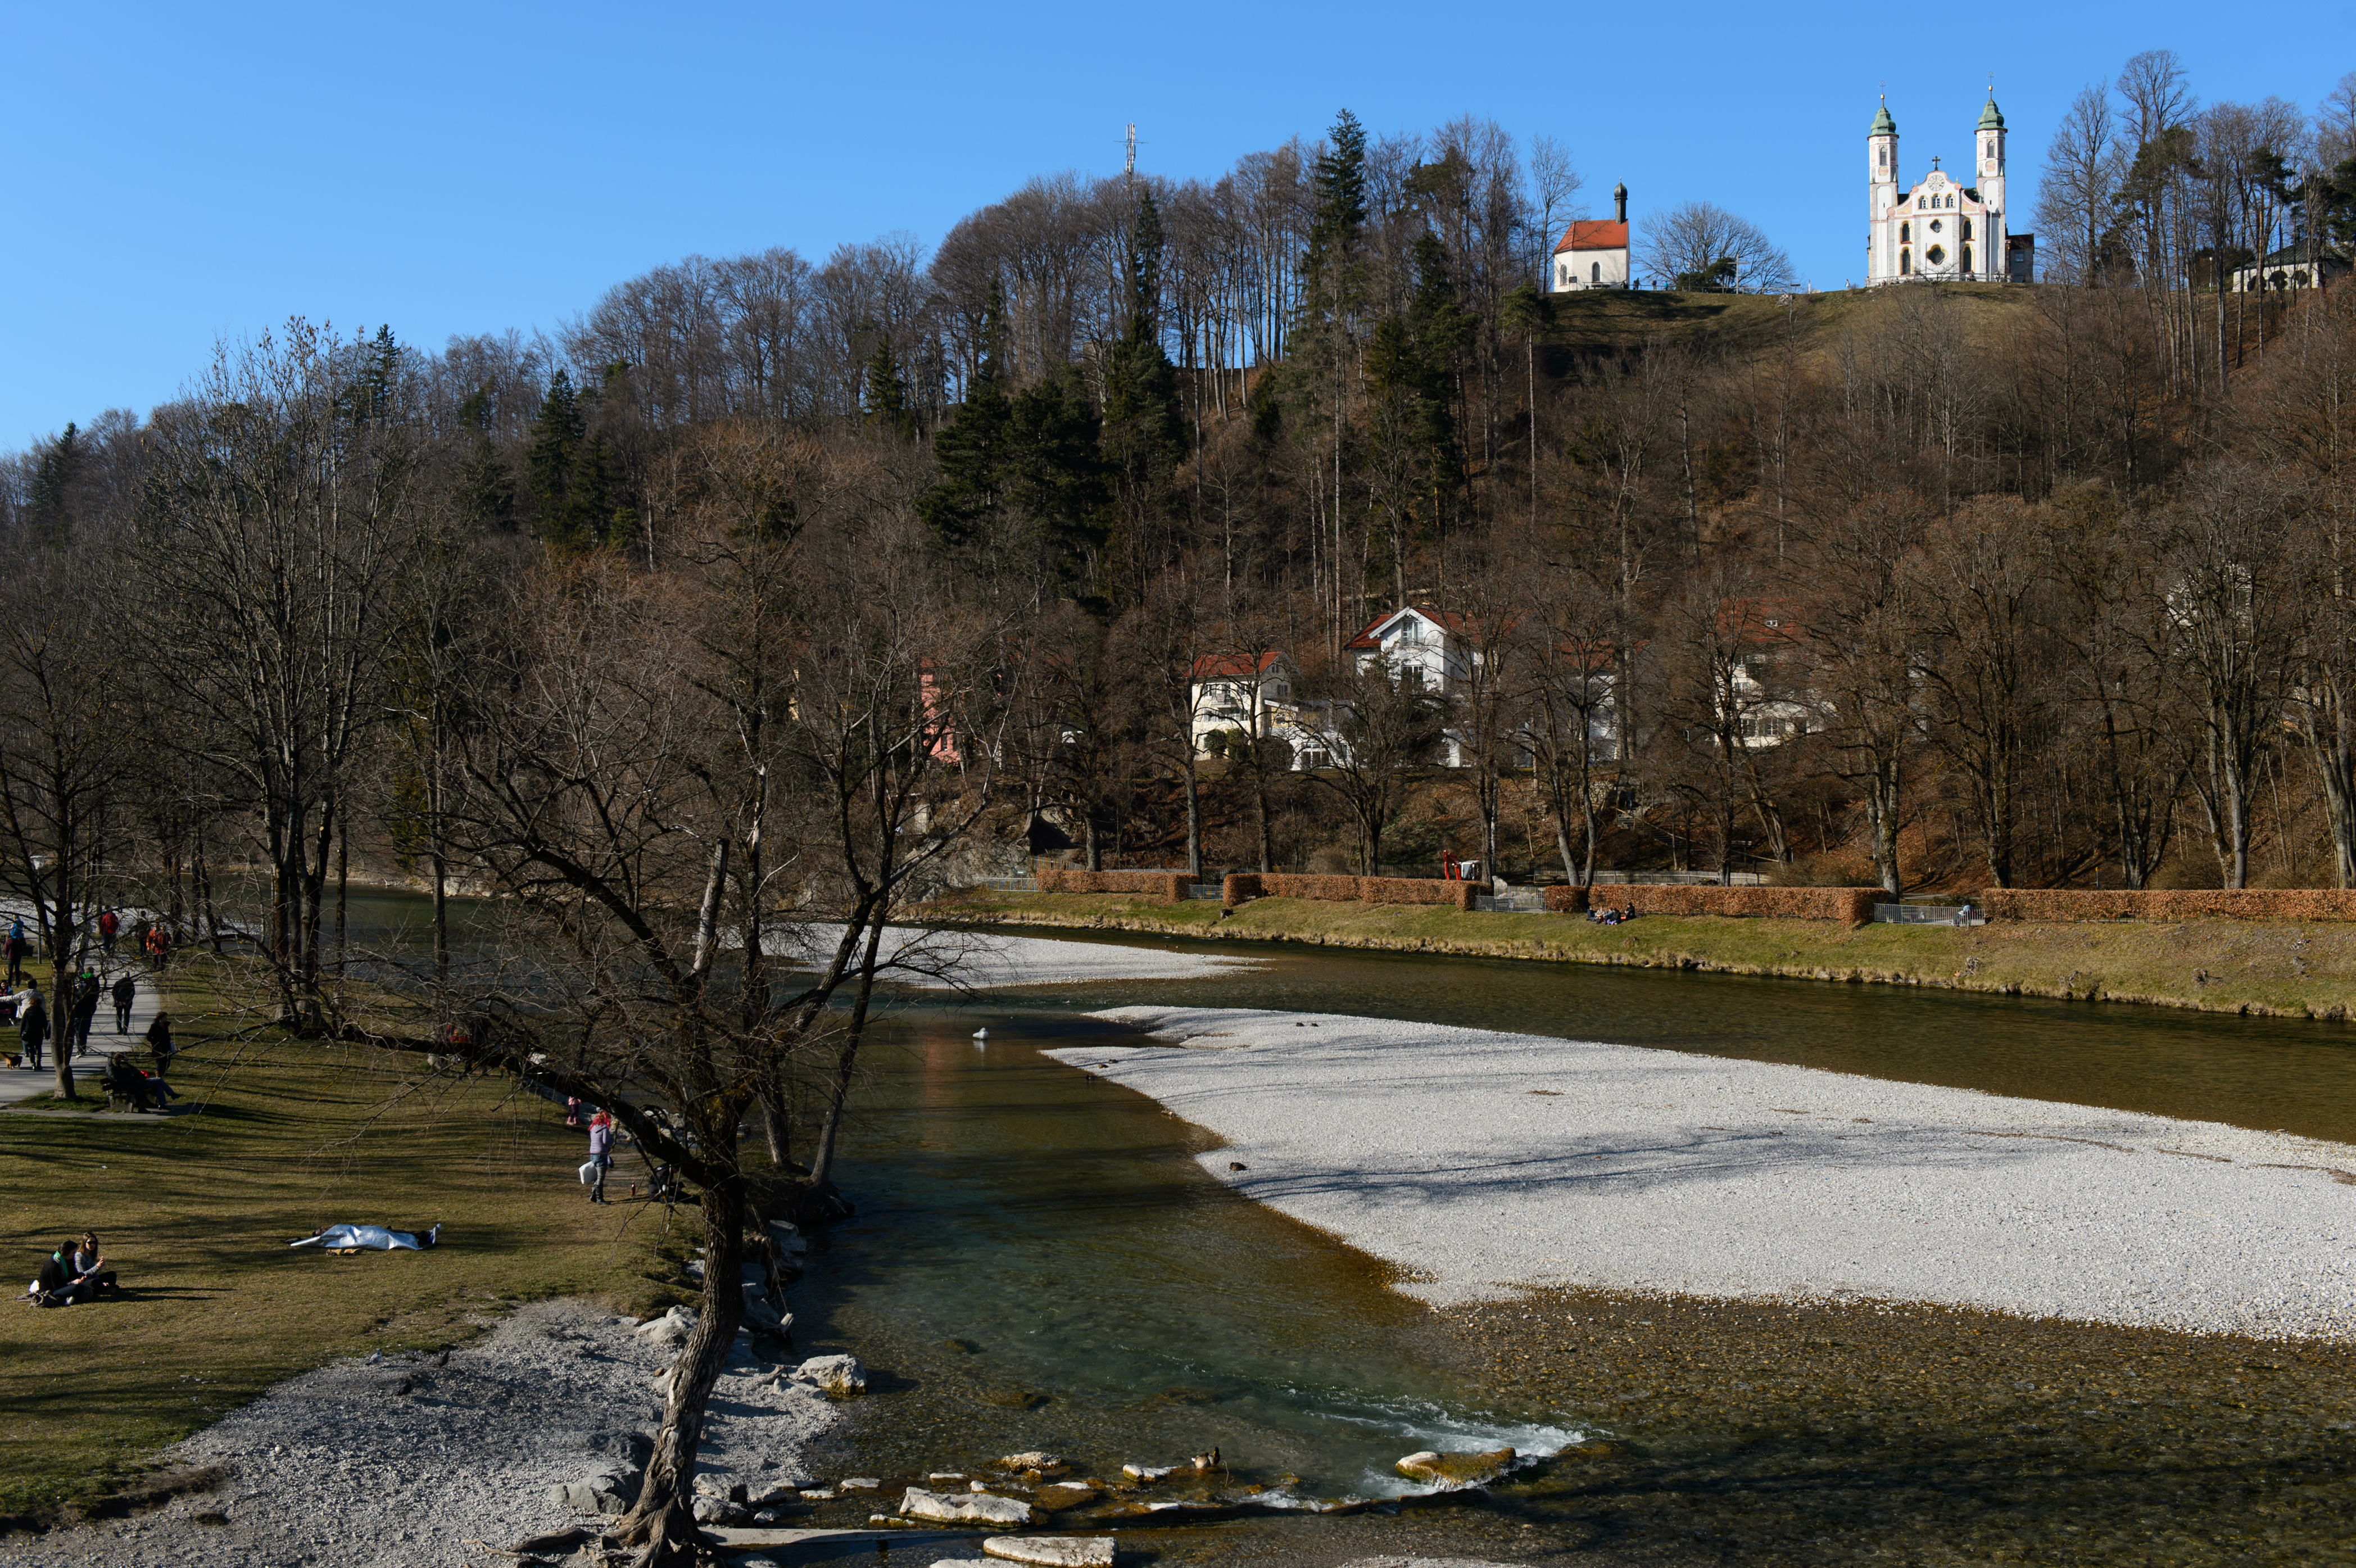
tree, snow, winter, plant, lake, river, park, nikon, season, waterway, nikond4, d4, badtlz, woody plant